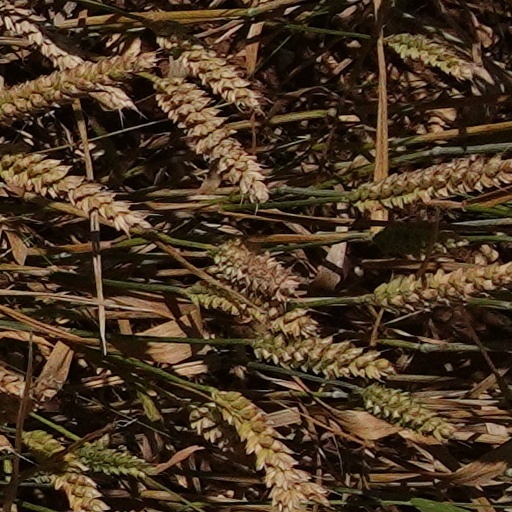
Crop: wheat